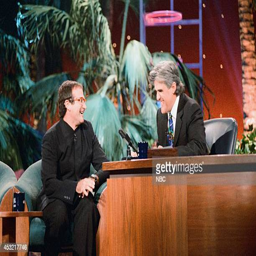
actor during an interview with comedian